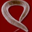
Label: worm